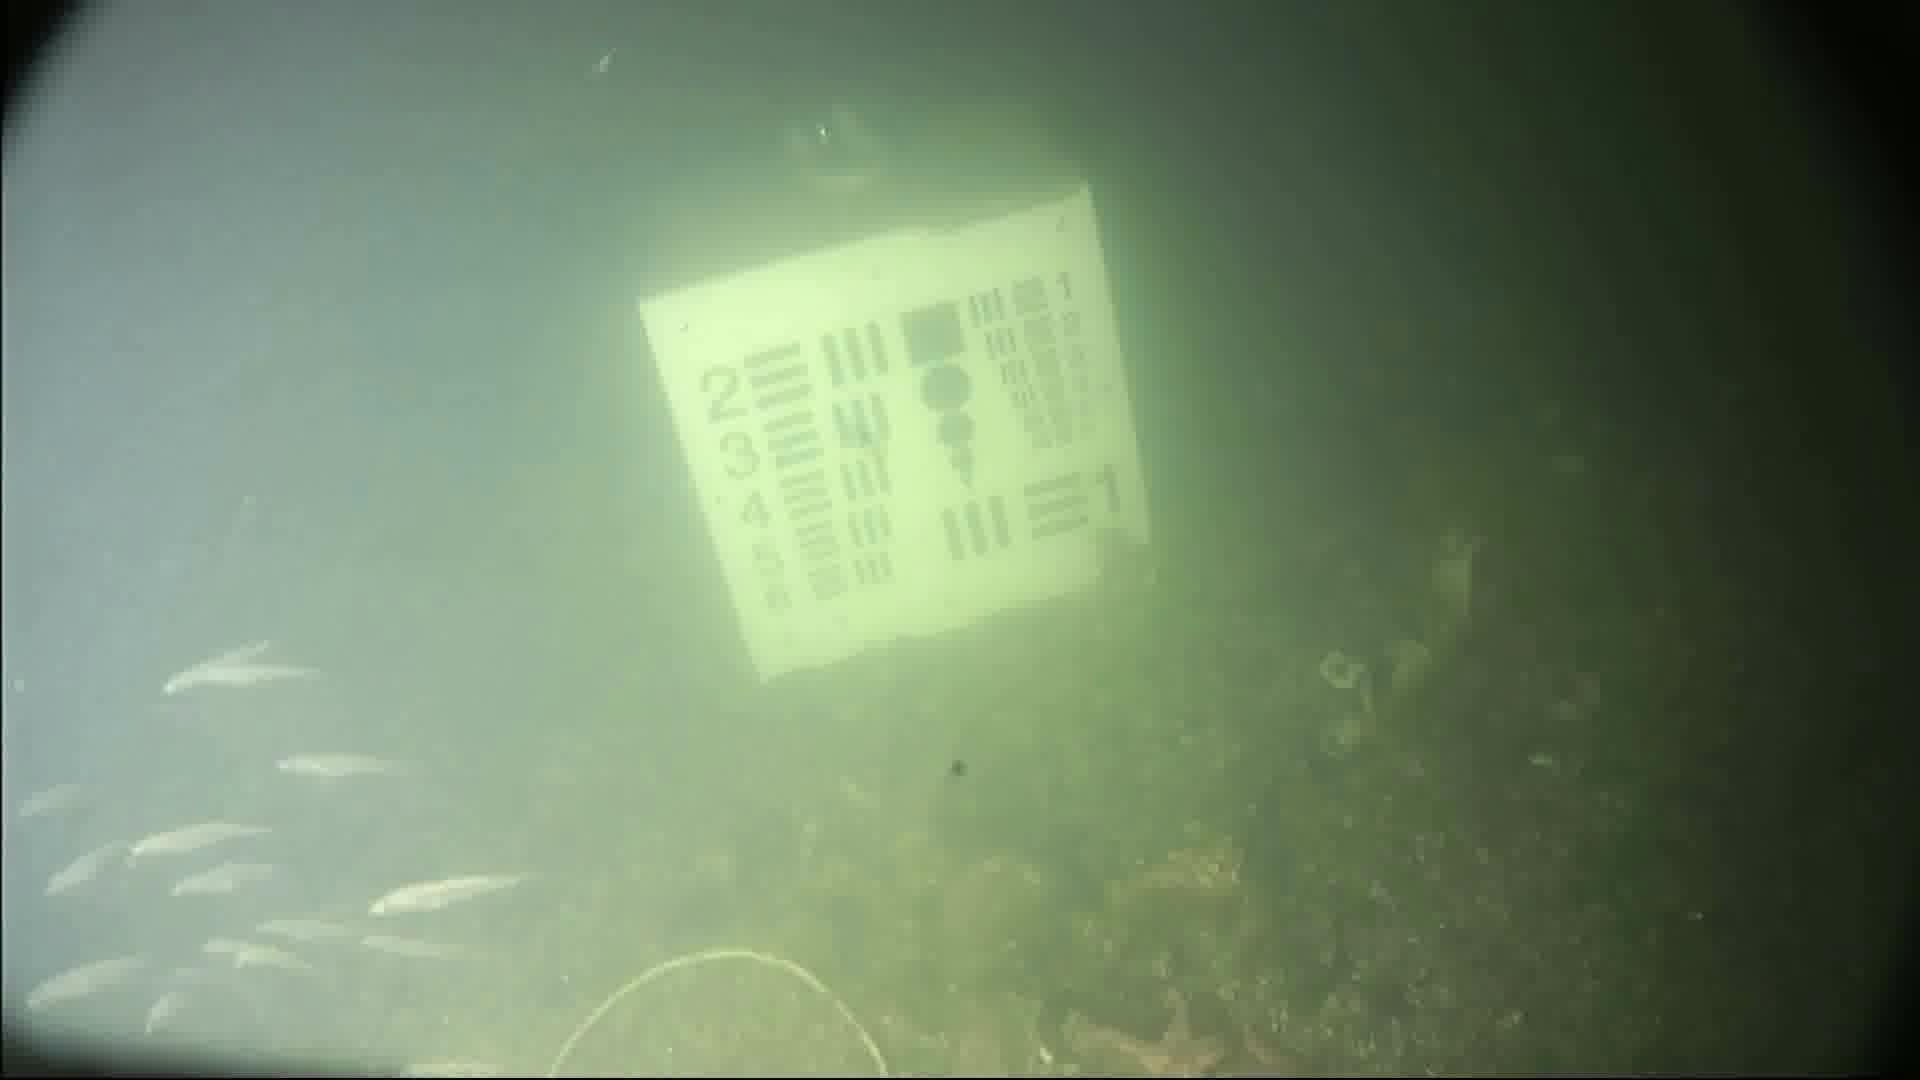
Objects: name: small_fish
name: starfish